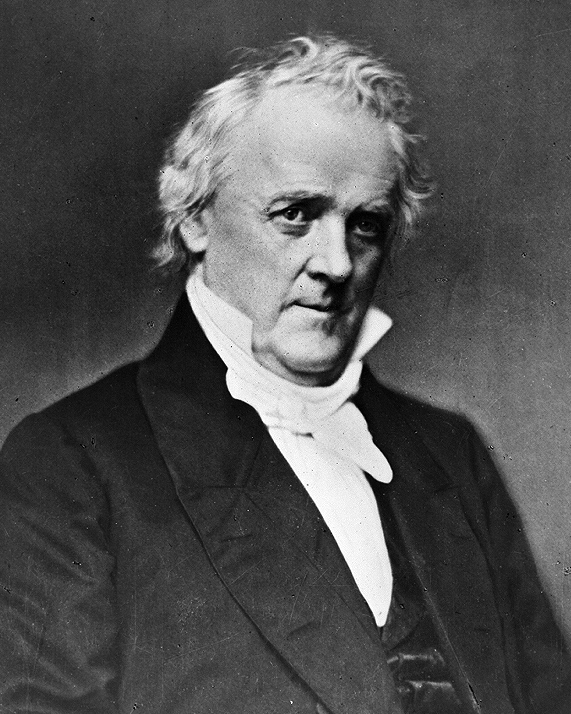
เจมส์ บิวแคนัน

| name = เจมส์ บิวแคนัน
| image = James Buchanan.jpg
| caption = รูปถ่ายโดยMathew Brady|แมทธิว บราดี ค.ศ. 1850 – 1868
| office = ประธานาธิบดีสหรัฐคนที่ 15
| vicepresident = John C. Breckinridge|จอห์น เบรกคินริดจ์
| term_start = 4 มีนาคม ค.ศ. 1857
| term_end = 4 มีนาคม ค.ศ. 1861
| predecessor = แฟรงกลิน เพียร์ซ
| successor = เอบราแฮม ลิงคอล์น
| office1 = รัฐมนตรีสหรัฐประจำสหราชอาณาจักรคนที่ 20
| president2 = แฟรงกลิน เพียร์ซ
| term_start2 = 23 สิงหาคม ค.ศ. 1853
| term_end2 = 15 มีนาคม ค.ศ. 1856
| predecessor2 = Joseph Reed Ingersoll|โจเซฟ อินเกอร์ซอลล์
| successor2 = George M. Dallas|จอร์จ ดัลลาส
| office3 = รัฐมนตรีต่างประเทศสหรัฐ
| term_start3 = 10 มีนาคม ค.ศ. 1845
| term_end3 = 7 มีนาคม ค.ศ. 1849
| president3 = เจมส์ เค. โพล์ก
| predecessor3 = John C. Calhoun|จอห์น แคลฮัน
| successor3 = John M. Clayton|จอห์น เคลย์ตัน
| office4 = สมาชิกวุฒิสภาสหรัฐ จากรัฐเพนซิลเวเนีย
| term_start4 = 6 ธันวาคม ค.ศ. 1834
| term_end4 = 5 มีนาคม ค.ศ. 1845
| predecessor4 = William Wilkins (U.S. politician)|วิลเลียม วีคินส์
| successor4 = Simon Cameron|ซีมอน คาเมรอน
| office5 = รัฐมนตรีสหรัฐประจำจักรวรรดิรัสเซียคนที่ 5
| president5 = แอนดรูว์ แจ็กสัน
| term_start5 = 4 กรกฎาคม ค.ศ. 1832
| term_end5 = 5 สิงหาคม ค.ศ. 1833
| predecessor5 = John Randolph of Roanoke|จอห์น รันดอล์ฟ
| successor5 = Mahlon Dickerson|มาห์ลัน ดิกเกอร์สัน
| office6 = ประธานUnited States House Committee on the Judiciary|สภาคณะกรรมการตุลาการ
| term_start6 = 5 มีนาคม ค.ศ. 1829
| term_end6 = 3 มีนาคม ค.ศ. 1831
| predecessor6 = Philip P. Barbour|ฟิลิป บาร์บูร์
| successor6 = Warren R. Davis|วาร์เรน เดวิส
| office7 = สมาชิกสภาผู้แทนราษฎรสหรัฐ|สมาชิกสภาผู้แทนราษฎรสหรัฐ จากรัฐเพนซิลเวเนีย
| term_start7 = 4 มีนาคม ค.ศ. 1821
| term_end7 = 3 มีนาคม ค.ศ. 1831
| constituency = Pennsylvania 3rd congressional district|เขต 3 (ค.ศ. 1821–1823)Pennsylvania 4th congressional district|เขต 4 (ค.ศ. 1823–1831)
| birth_place = โคฟแก็ป, รัฐเพนซิลเวเนีย, สหรัฐ
| death_place = แลนเชสเตอร์, รัฐเพนซิลเวเนีย, สหรัฐ
| party = พรรคเดโมแครต (สหรัฐ)|เดโมแครต
| alma_mater = Dickinson College|วิทยาลัยดิกคินสัน
| profession = นักกฎหมายนักการทูตนักการเมือง
| religion = ศาสนาคริสต์
| signature = James Buchanan Signature2.svg
| signature_alt = Cursive signature in ink
เจมส์ บิวแคนัน (; 23 เมษายน ค.ศ. 1791 – 1 มิถุนายน ค.ศ. 1868) เป็นประธานาธิบดีสหรัฐคนที่ 15 และรัฐมนตรีว่าการกระทรวงการต่างประเทศสหรัฐคนที่ 17 สมาชิกสภาผู้แทนราษฎรและสมาชิกวุฒิสภาจากรัฐเพนซิลเวเนีย
== ประวัติ ==
บิวแคนันเกิดวันที่ 23 เมษายน 1791 รัฐเพนซิลเวเนีย บิดาของเขาเป็น สก็อต-ไอริช ได้ย้ายถิ่นฐานมาอยู่สหรัฐเมื่อปี 1783 มารดาของเขาเป็นหญิงที่ได้รับการศึกษาน้อย แต่เป็นคนขยันอ่านหนังสือและยังได้ปลูกฝังให้บุตรชายของเธอให้เป็นคนรักการอ่านหนังสืออีกด้วย ในความทรงจำของผู้คนสำหรับประธานาธิบดีคนนี้ เขาเป็นประธานาธิบดีคนเดียวที่เป็นโสด

การบริหารงานของบิวแคนันในฐานะประธานาธิบดีประสบความสำเร็จในด้านสังคมเป็นอย่างมาก แต่สถานการณ์ทางด้านการเมืองก็แย่ลงทุกที หลังจากดำรงตำแหน่งได้ 2 วัน ศาลสูงสุดก็เสนอเรื่องนิโกร เดรด สก๊อต ให้เขาพิจารณา บิวแคนันมีความคิดว่าการค้าทาสนั้นไม่ใช่เรื่องถูกต้องและเขาก็หวังว่า นิโกร เดรด สก๊อต จะทำให้สถานการณ์สงบลงได้ แต่อเมริกาเหนือก็ปฏิเสธผลการพิจารณาของศาลสูงสุด ดังนั้นชาวอเมริกาฝ่ายเหนือและฝ่ายใต้จึงเหมือนกับถูกแยกให้ห่างกันออกไปทุกที
1 มิถุนายน 1868 บิวแคนัน ถึงแก่อสัญกรรม ที่วีทแลนด์
หมวดหมู่:รัฐมนตรีว่าการกระทรวงการต่างประเทศสหรัฐ
หมวดหมู่:ประธานาธิบดีสหรัฐ
หมวดหมู่:บุคคลจากรัฐเพนซิลเวเนีย